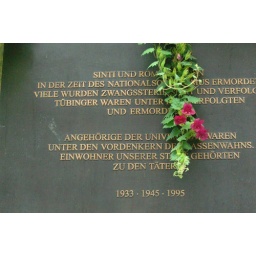
They killed Gypsies here. Usually there is a market in front of the sign